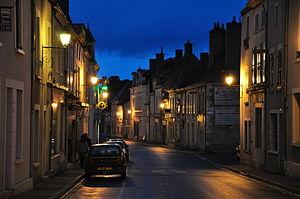
La Rue Grande à Vatan pendant la nuit (Indre, France).